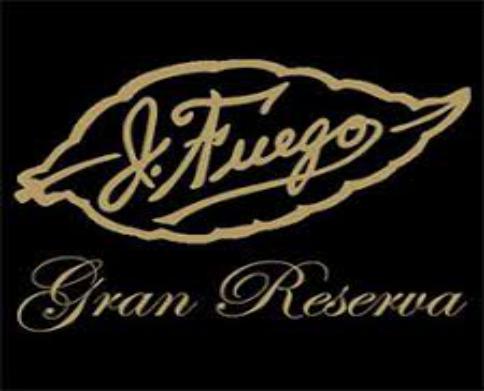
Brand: J Fuego
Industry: Necessities